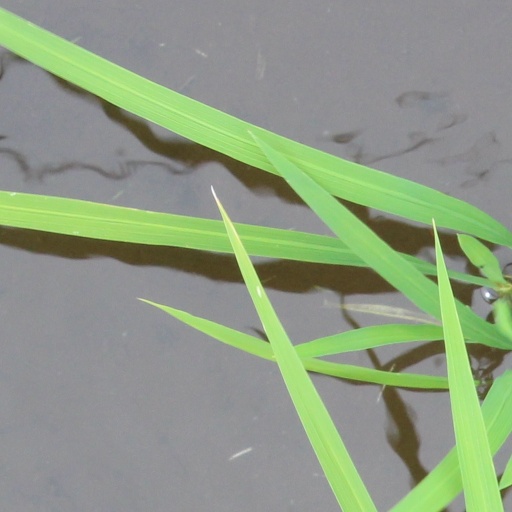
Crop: rice